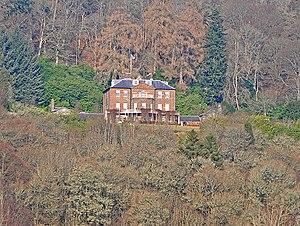
Ochtertyre est un village du Perth and Kinross, en Écosse. Sa population est d'environ 1000 habitants. Un de ses habitants les plus célèbres est le capitaine James Dundas, titulaire de la Croix de Victoria pour ses états de service en Afghanistan en 1879.